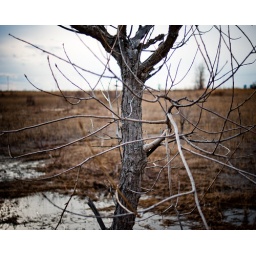
A bike in a field dreams of unconventionnal places